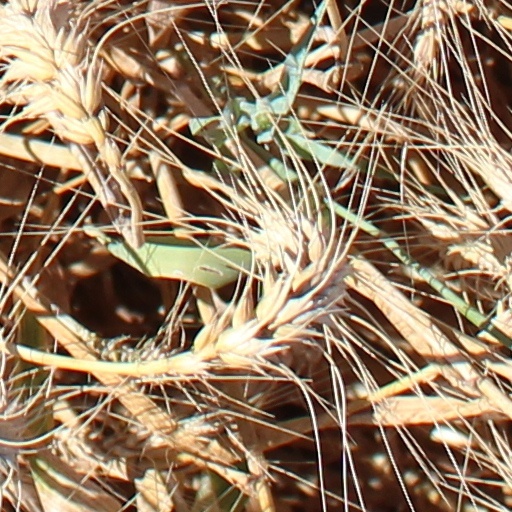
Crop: wheat